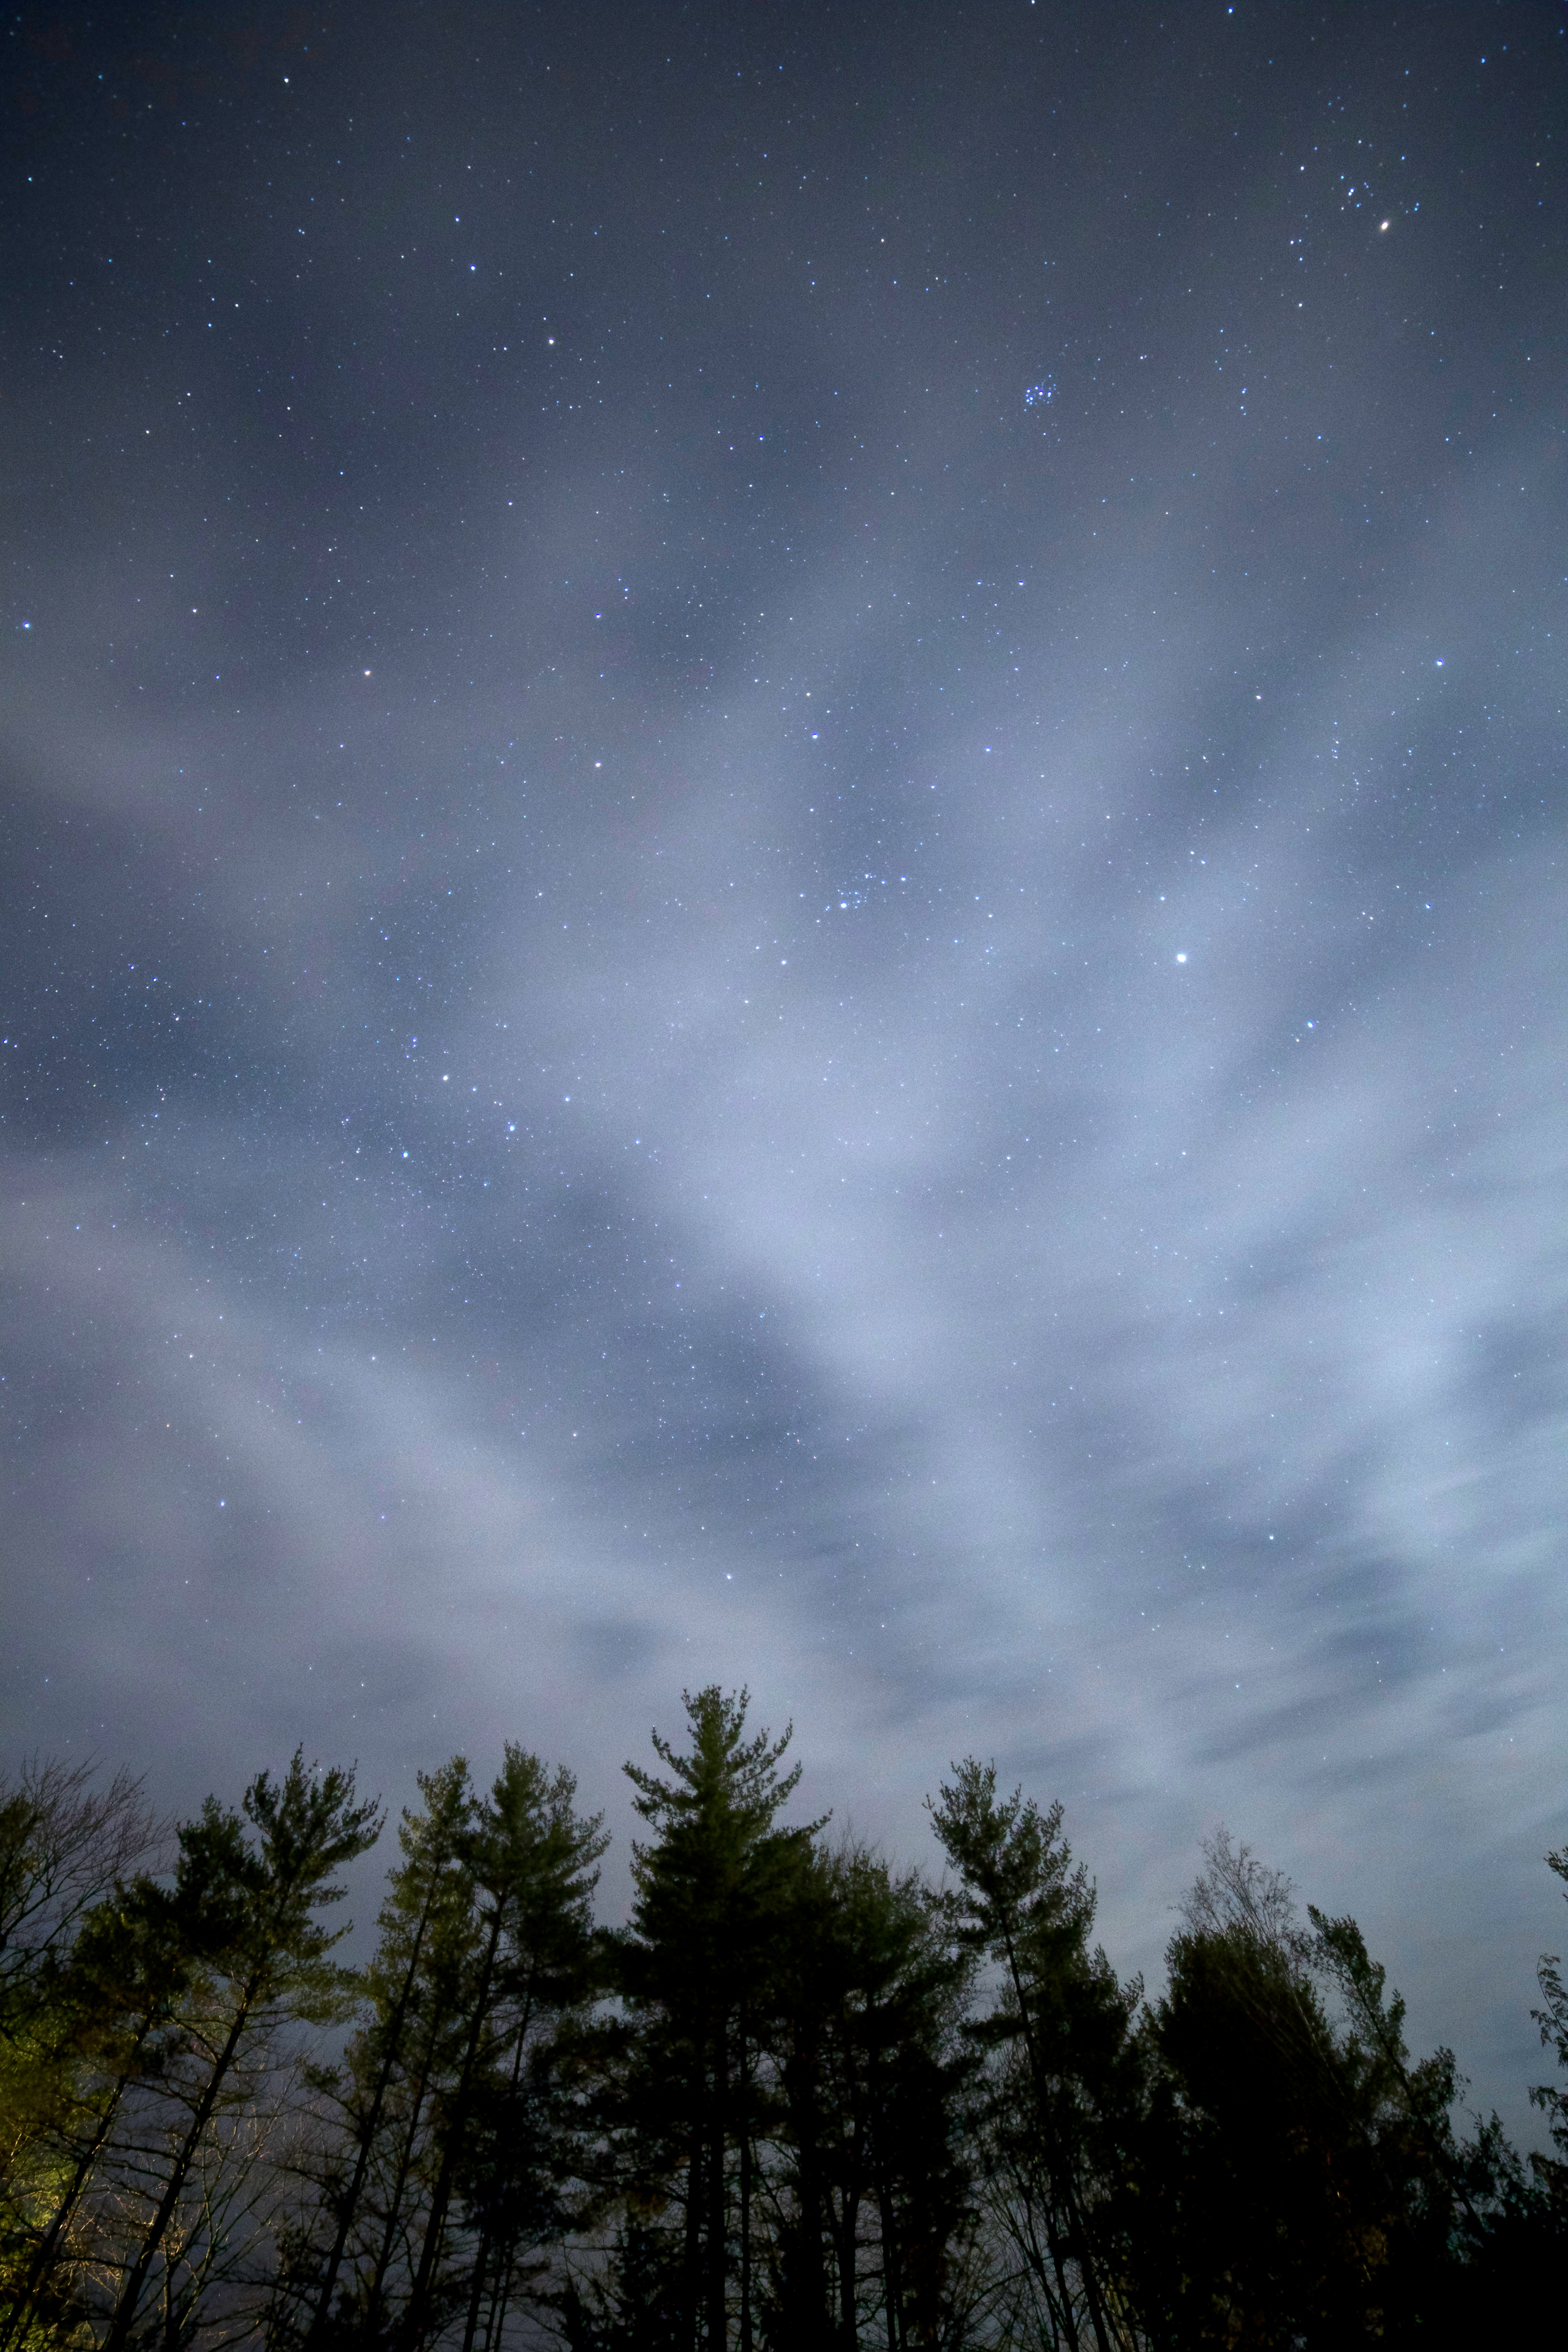
forest, light, cloud, sky, night, sunlight, star, dawn, atmosphere, dusk, darkness, moonlight, trees, clouds, stars, astronomical object